Southern Railway 1401

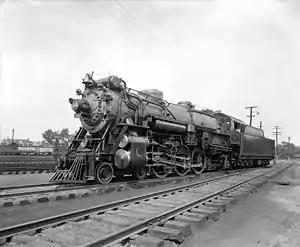
A black-and-white image of a large steam locomotive and tender

During the 1920s, the Southern Railway's (SOU) smaller Ps-2 class 4-6-2 "Light Pacifics" have reach their limit and could not handle the longer and heavier mainline passenger trains between Washington, D.C., and Atlanta, Georgia. Although there were Ts and Ts-1 class 4-8-2 locomotives valid enough to handle this work, they could not be relocated to some of SOU's routes all over again. Therefore, the SOU ordered the more powerful 4-6-2 "Heavy Pacific" Ps-4 class with a total of 27 locomotives, Nos. 1366–1392, built between 1923 and 1924 by the American Locomotive Company (ALCO) of Schenectady, New York, and were originally painted black with golden yellow linings and lettering. The Ps-4s were based on the United States Railroad Administration (USRA) Heavy Pacific design, differing in that they lacked the smaller driving wheels, and included a slightly shorter boiler, and a Worthington 3-B type feedwater heater. These arrangements made the Ps-4s produce 47,500 pounds of tractive effort, which allowed them to pull 14 passenger cars at on SOU's Piedmont terrain.